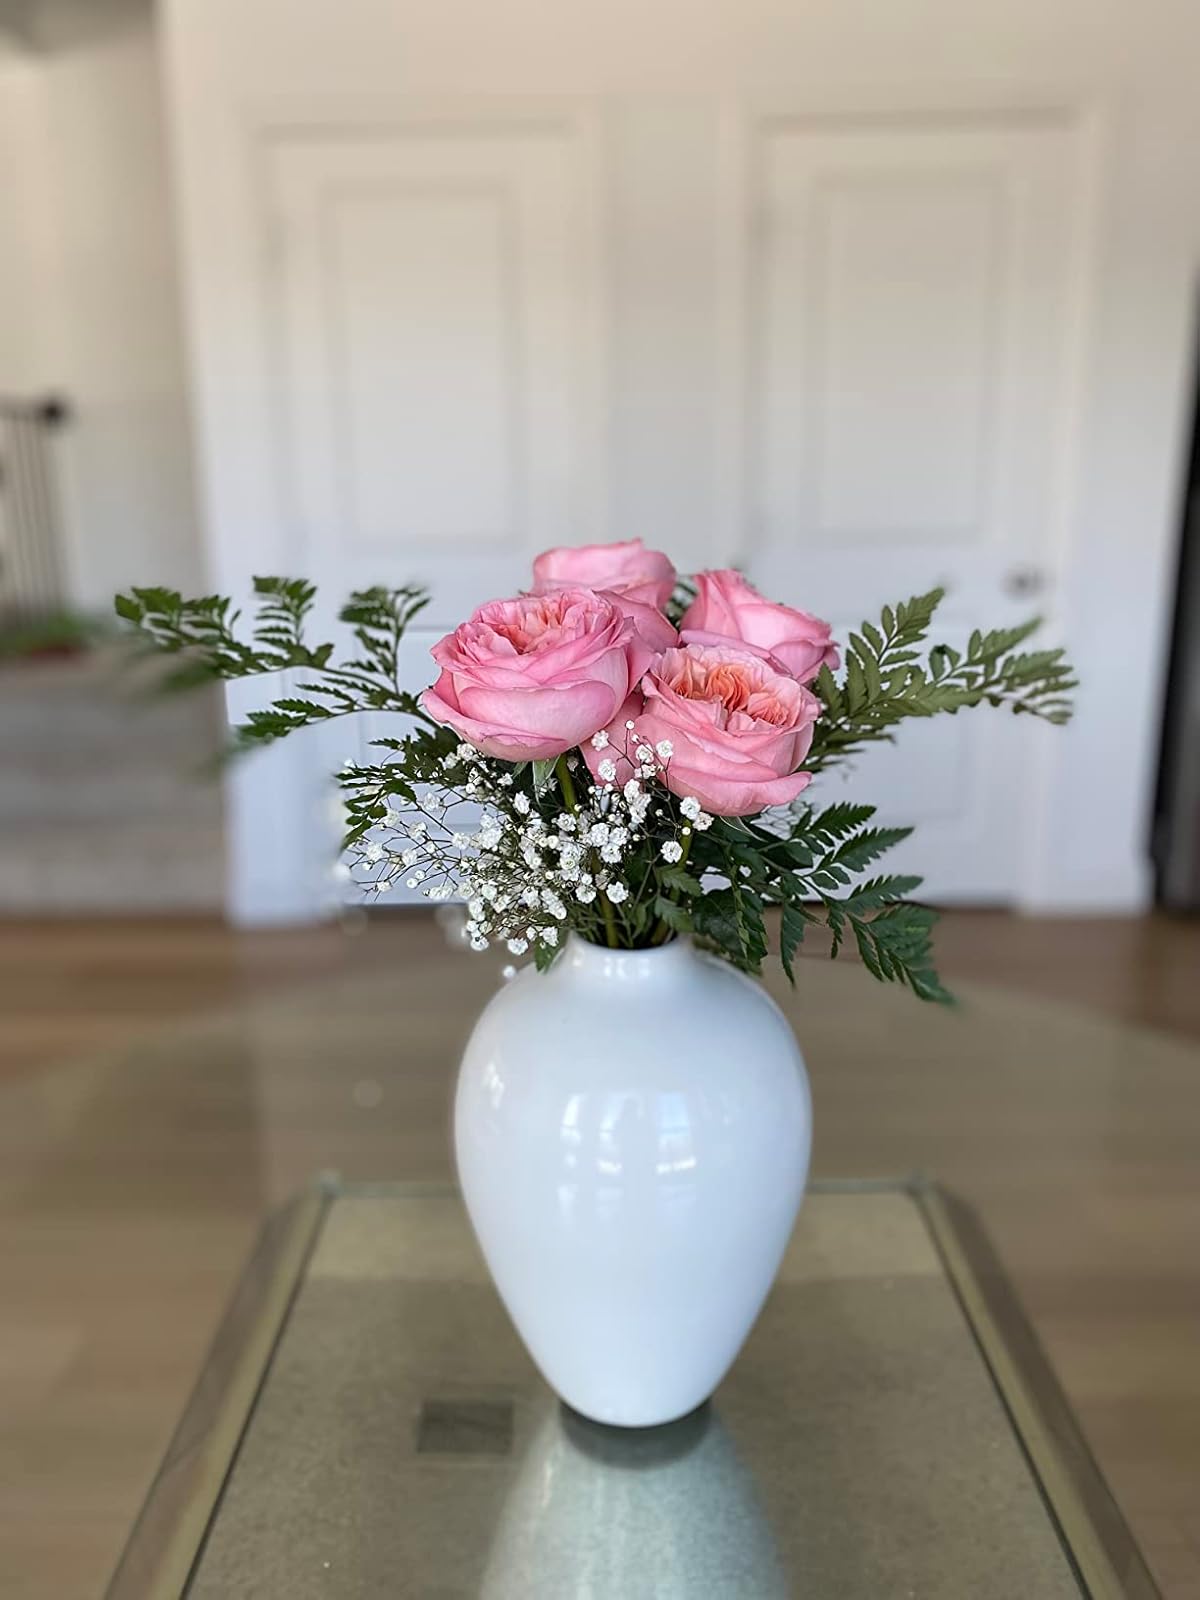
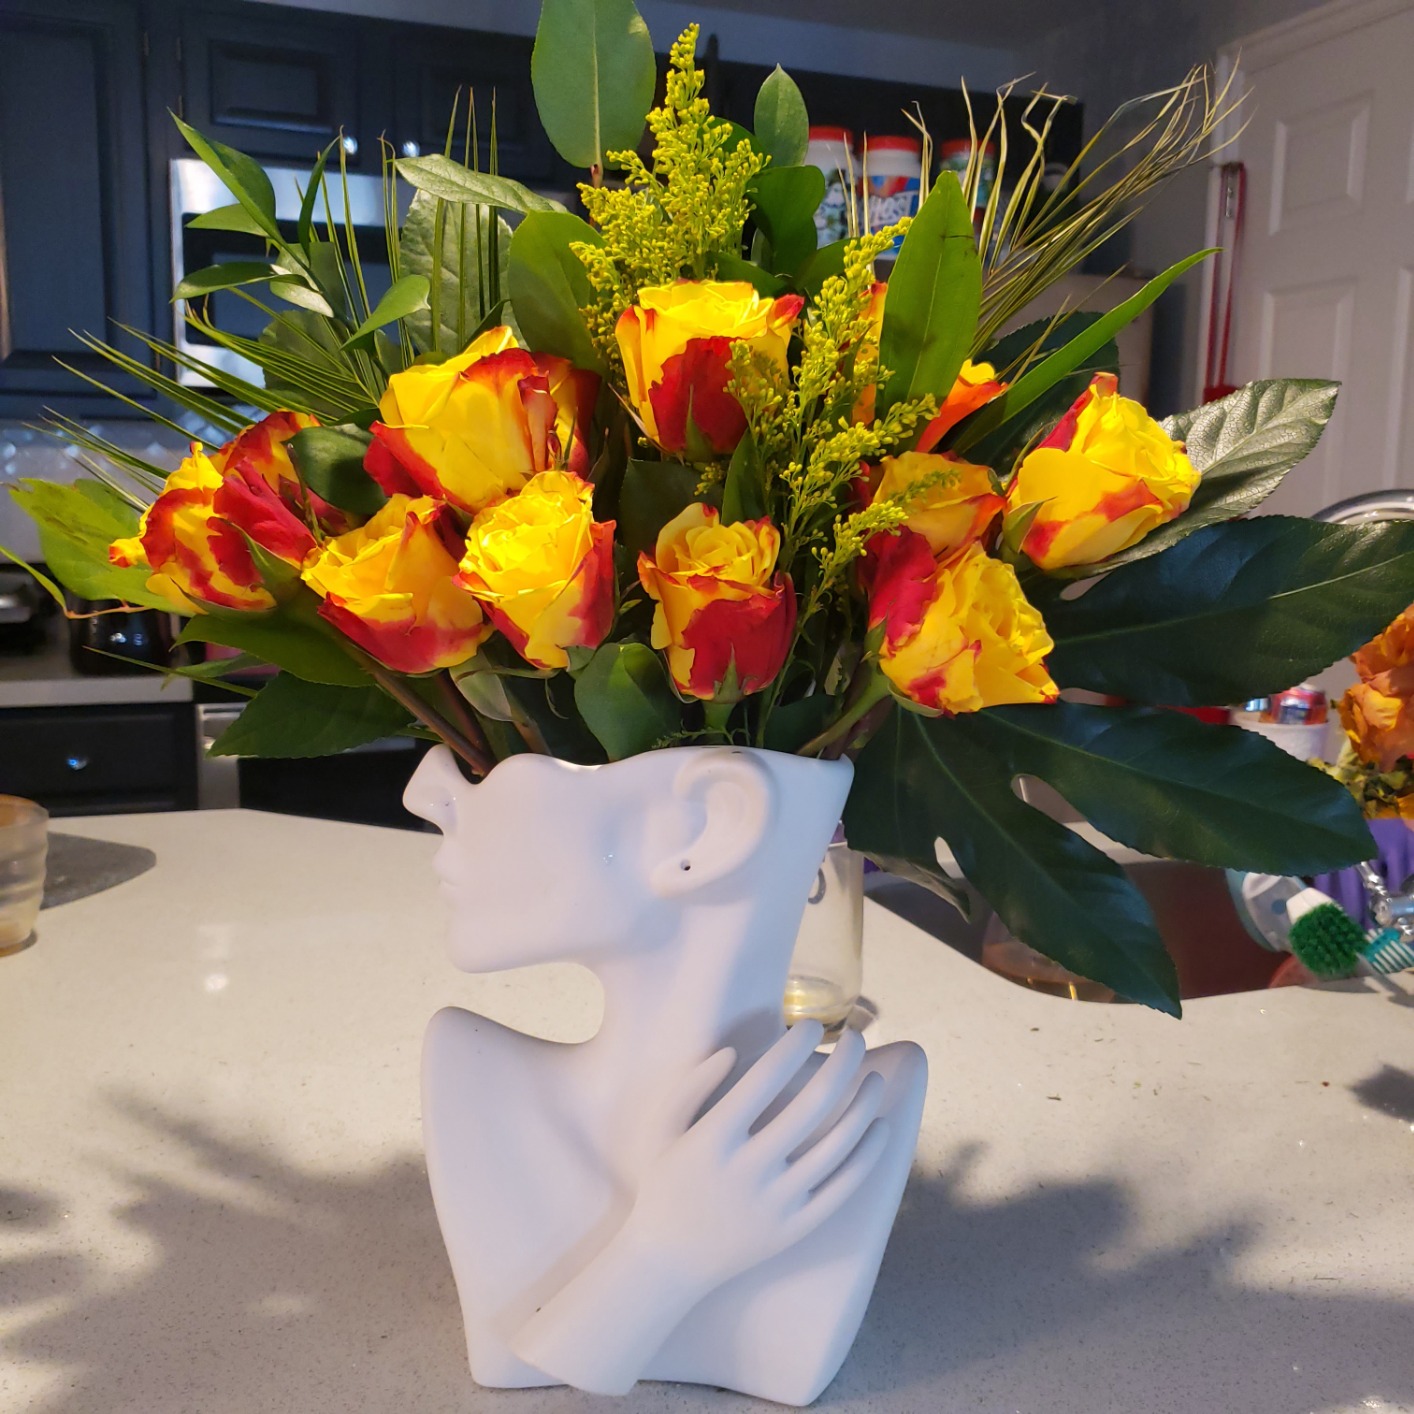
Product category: vase
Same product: no